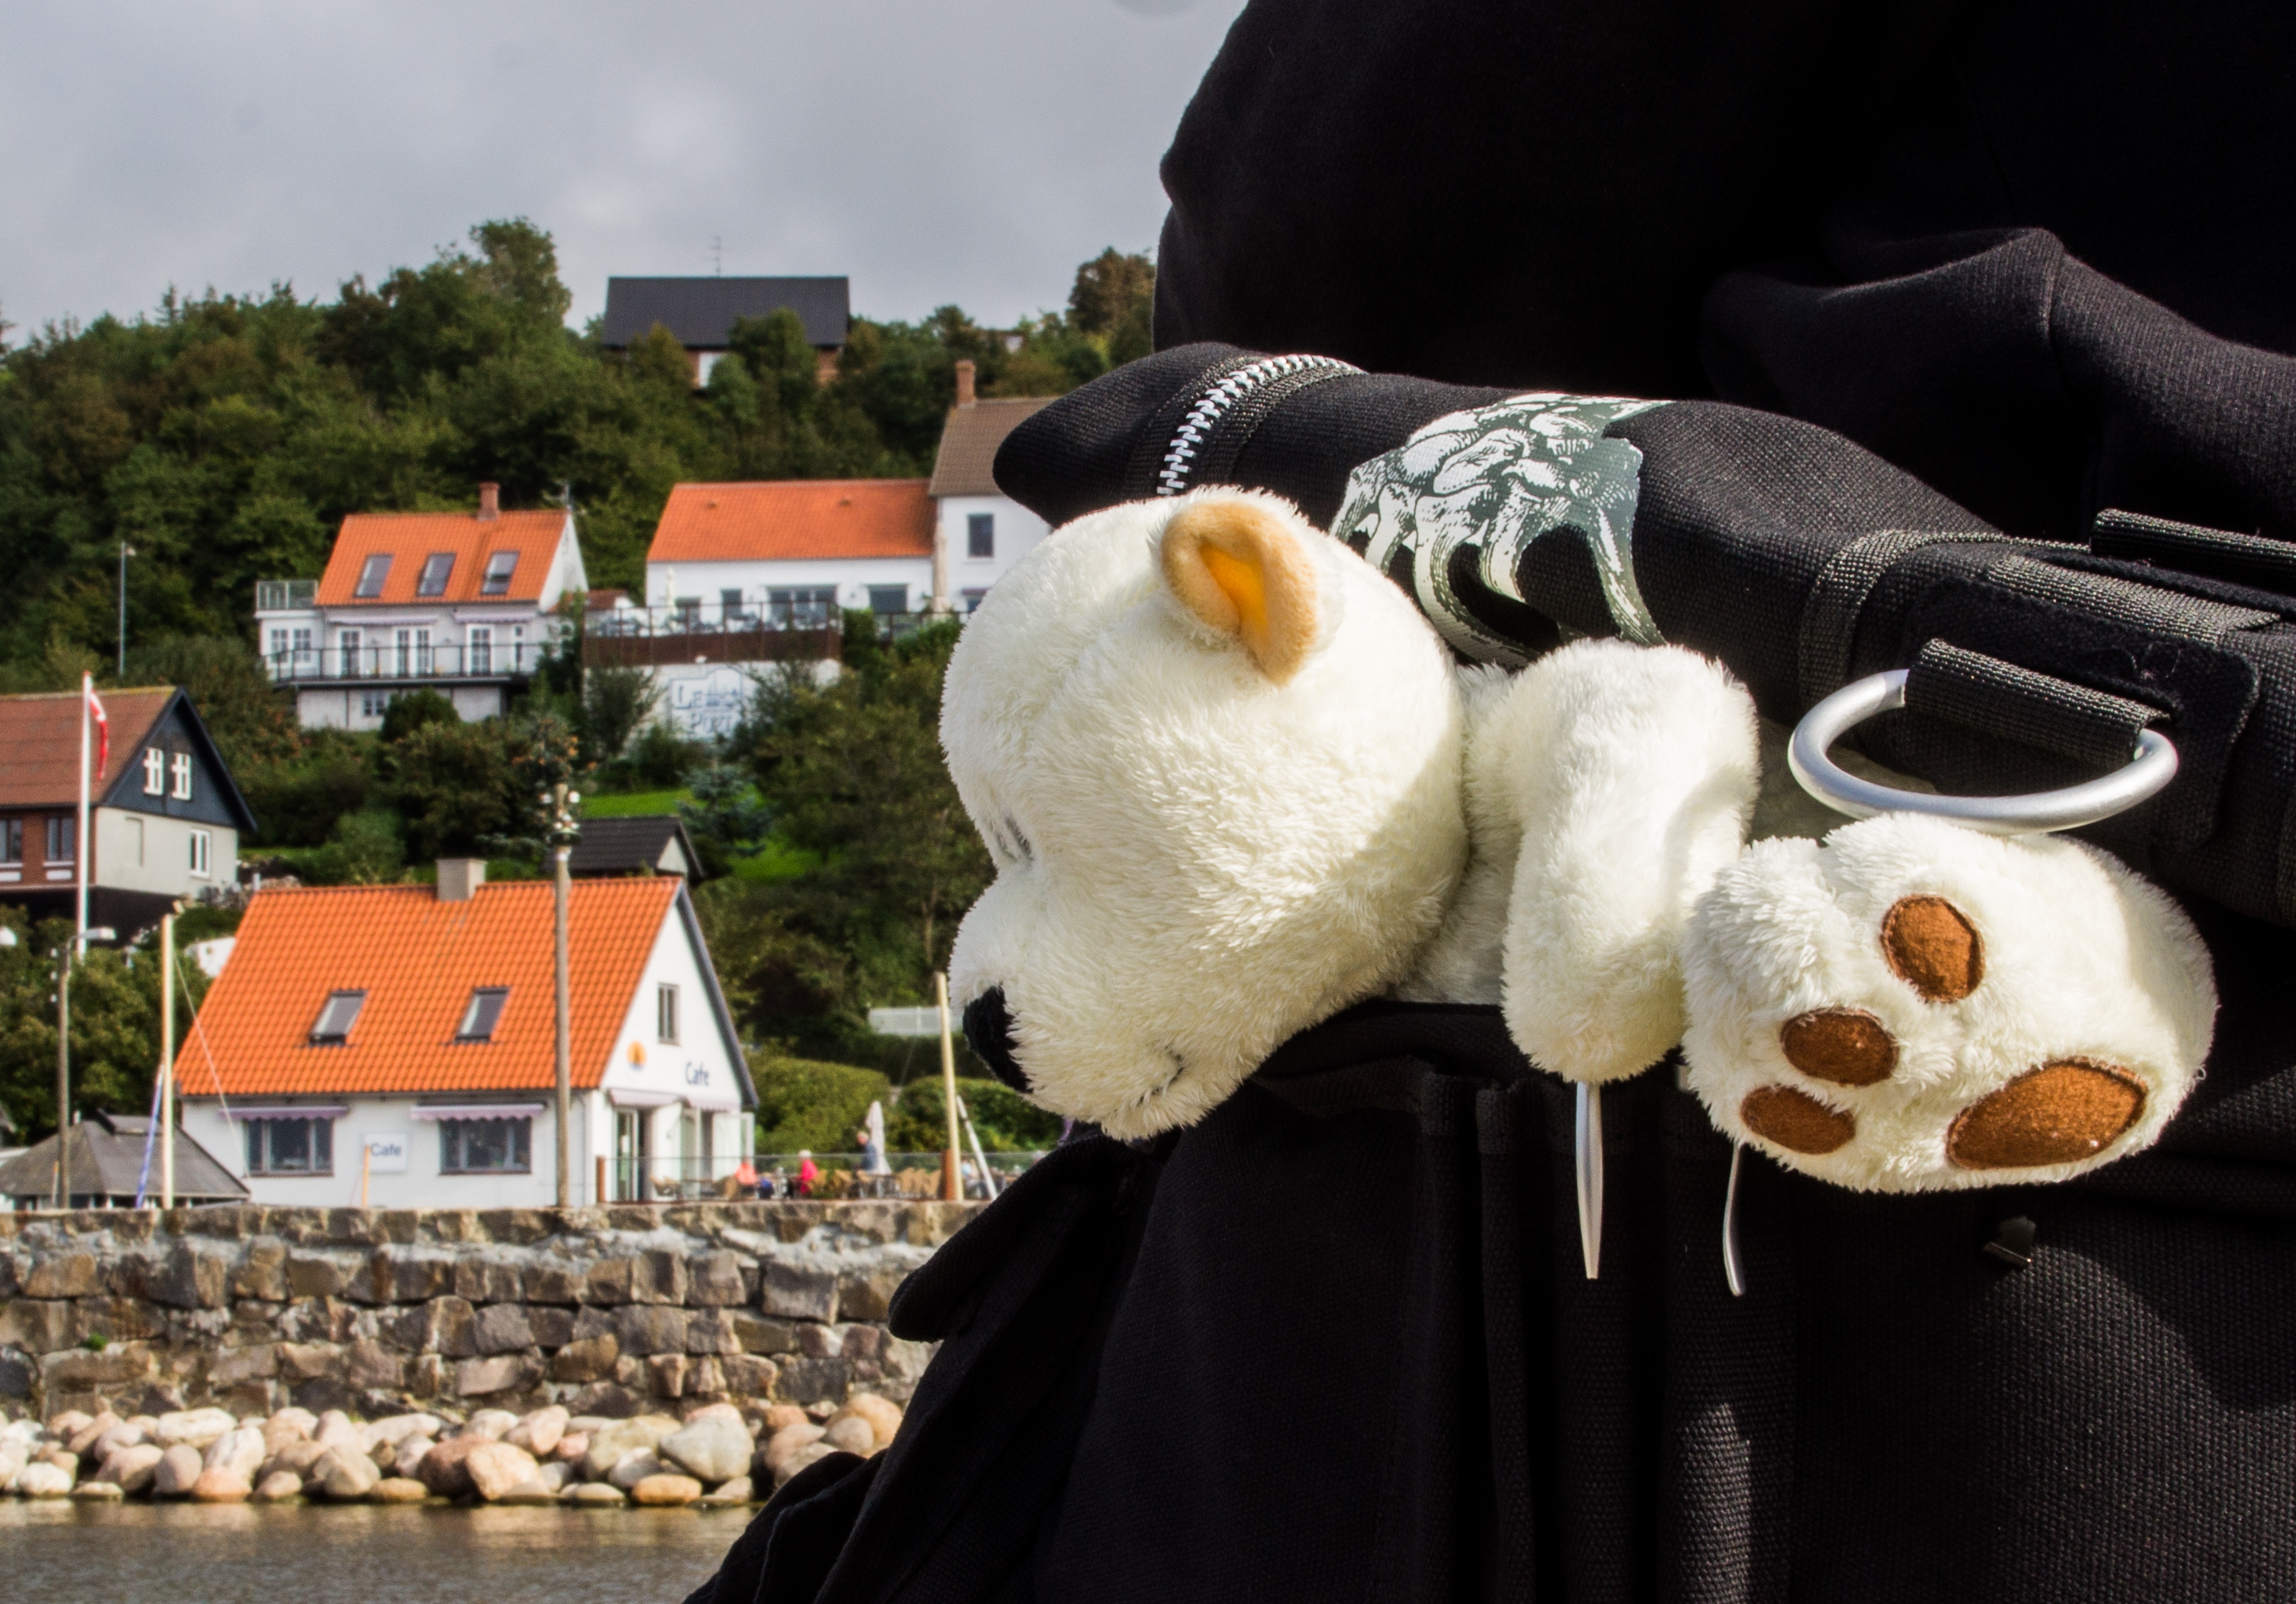
sea, white, escape, view, bear, holiday, brown, toy, teddy bear, background, snout, bears, plush, teddy